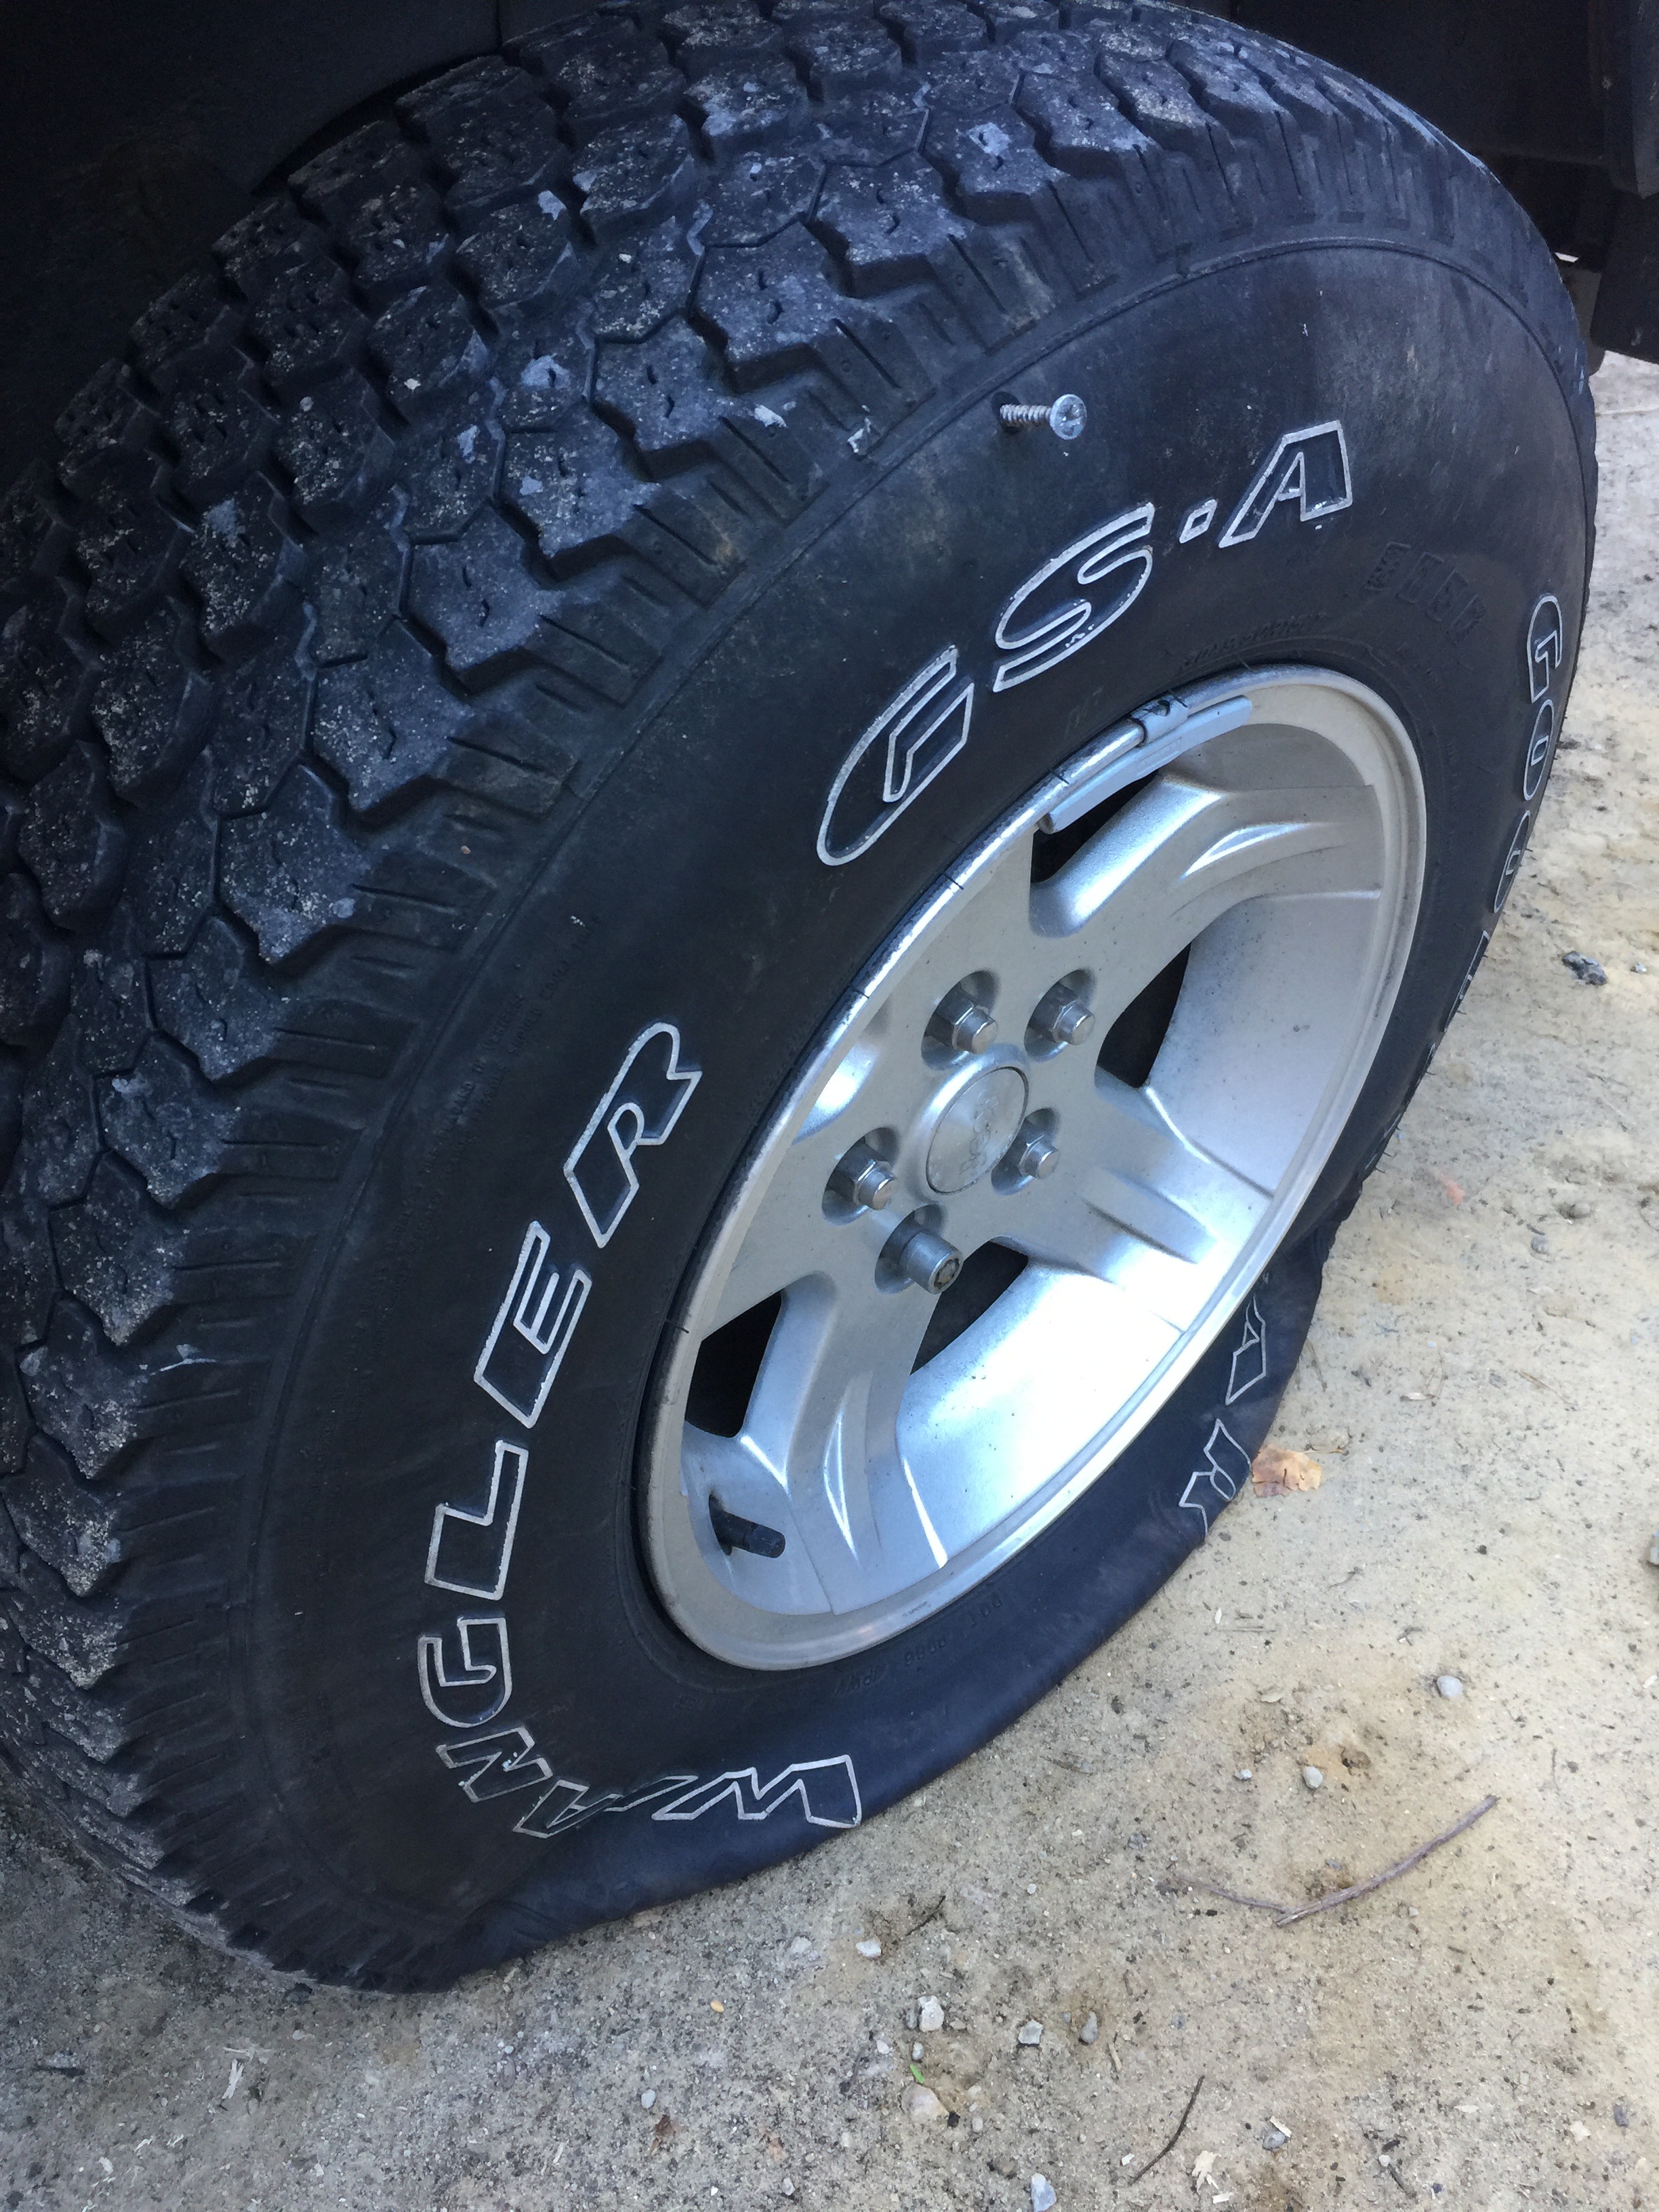
wheel, spoke, tire, screw, bumper, rim, flat, alloy wheel, auto part, automotive exterior, automotive tire, synthetic rubber